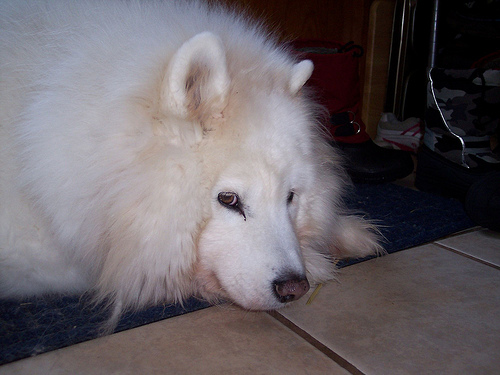
Animal: dog
Breed: samoyed